Zaur (village)

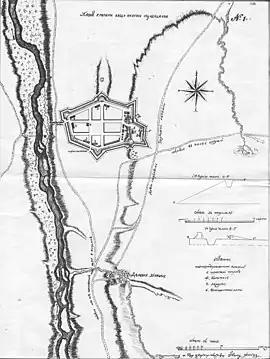
The Ingush village "Zaurovo" and the fortress "Vladikavkaz" on Johann Vogt's map (1784).

The Ingush name of the village, "Zovr-Kov", translates as "the yard/settlement of Zaur". According to Russian historian , the village was known by the Armenians as "Zura", by the Byzantines as "Tzur", and by Arab writers as "Suariag" and "Saul".